Laura Guerite

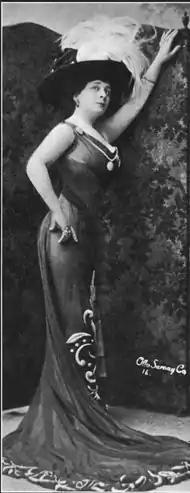
Laura Guerite, from a 1908 publication

Guerite's stage credits included roles in "Mr. Wix of Wickham" (1904), "The Gay White Way" (1907–1908), "The Orchid" (1907–1908), "Mr. Hamlet of Broadway" (1908–1909), "A Broken Idol" (1909), "Dick Whittington" (1910), "Get Busy with Emily" (1910), "The Girl in the Taxi" (1910), and "Peg O' My Heart" (1917).